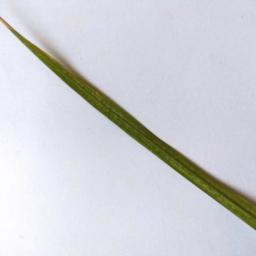
Label: Rice___Healthy